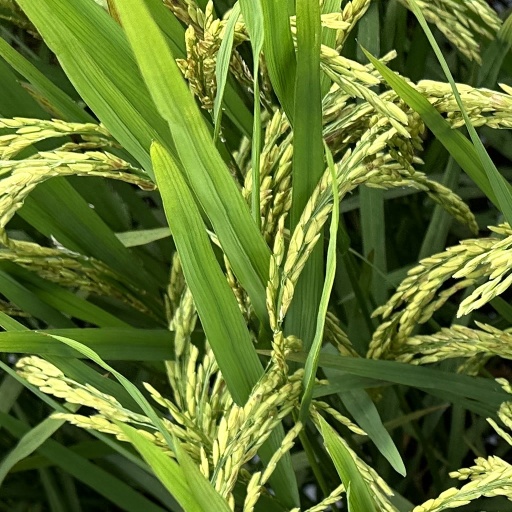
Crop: rice